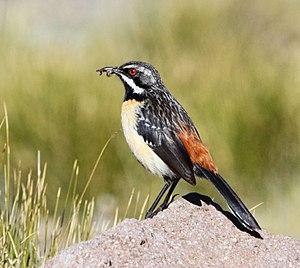
Le Chétopse doré est une espèce de passereaux de la famille des Chaetopidae.